Egg decorating

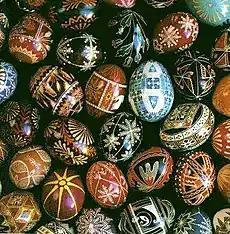
Ukrainian pysanka

Egg decorating is the art or craft of decorating eggs. It has been a popular art form throughout history because of the attractive, smooth, oval shape of the egg, and the ancient associations with eggs as a religious and cultural symbol. Egg decorating has been associated with Easter in recent times, but was practiced independently by many ancient cultures.